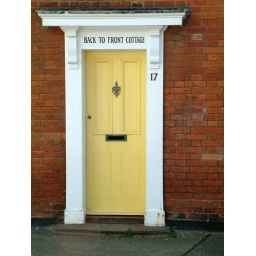
A pretty yellow door of a cottage in the small sea side town of Southwold, UK.